Theedhum Soodhum Endhan Mugavari

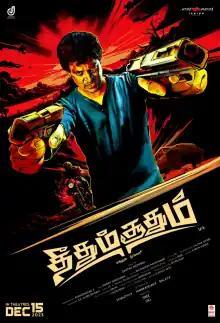
Theatrical release poster

Theedhum Soodhum Endhan Mugavari (trans. Bad and evil is my address) is a 2023 Indian Tamil-language crime thriller film directed by Ghitha Mohhan. The film stars Sreekumar Jay, Angana Arya and Avinash Yelandur in the lead roles. The film was produced by Sreekumar Jay under the banner of Jayanthi Productions.